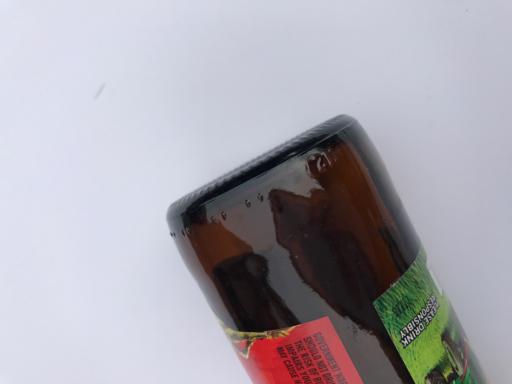
Waste category: glass